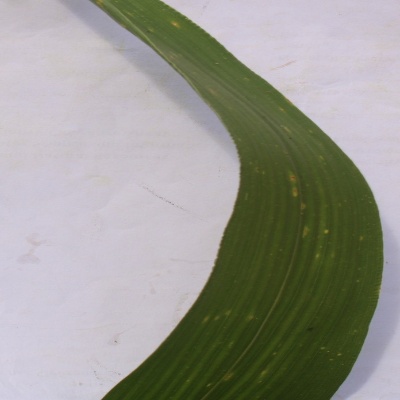
Crop: Maize
Condition: leaf spot